Casablanca Group

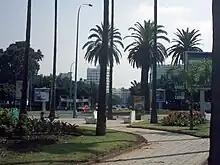
African Unity Square (Place de l'Unité Africaine) in Casablanca

The group first met in 1961 in the Moroccan port city of Casablanca, hence the alliance's name. This conference brought together some of the continent's most prominent statesmen like Gamal Abdel-Nasser of Egypt, Kwame Nkrumah of Ghana and Sékou Touré of Guinea.